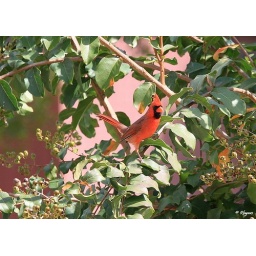
He is always in the same place! There is a feeder &amp;amp; bird bath about 6' from this tree.